Mikel San José

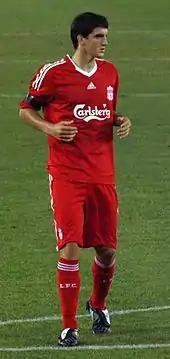
San José playing for Liverpool in 2009

San José was born in Pamplona, Navarre, where by the age of six he was playing football at Txantrea, a nursery club of the Basque Country-based Athletic Bilbao. At 16, he left home to join Athletic's academy, where he began at "Juvenil B" level and moved up to the "Juvenil A" team for the 2006–07 season, during which he made 27 appearances and scored five goals.